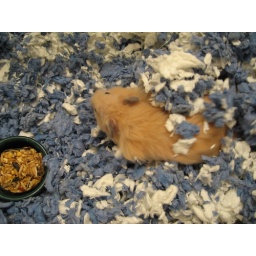
I was cleaning his tank so his house was sitting on the sink..I put him in so he could dig around in his bedding